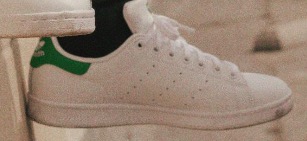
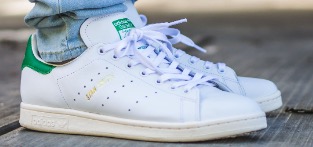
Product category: misc
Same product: yes